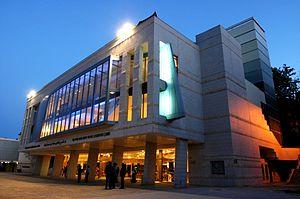
Le Haifa Theatre est la compagnie de théâtre municipale de Haïfa, en Israël.